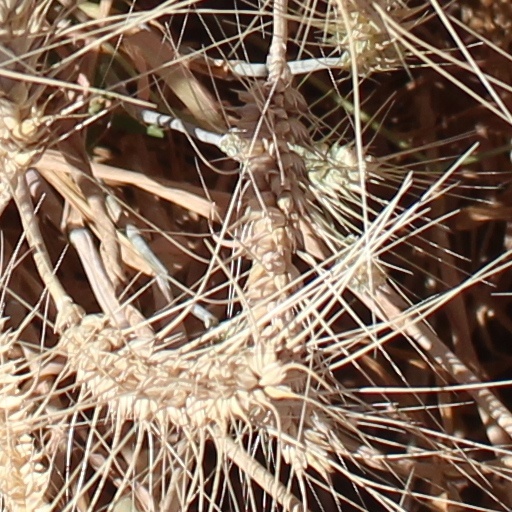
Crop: wheat